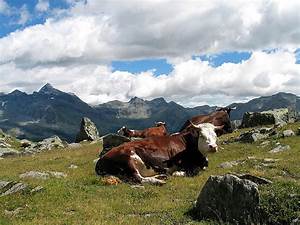
Label: mucca